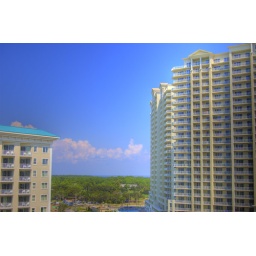
shot this from my seventh floor balcony in destin, florida